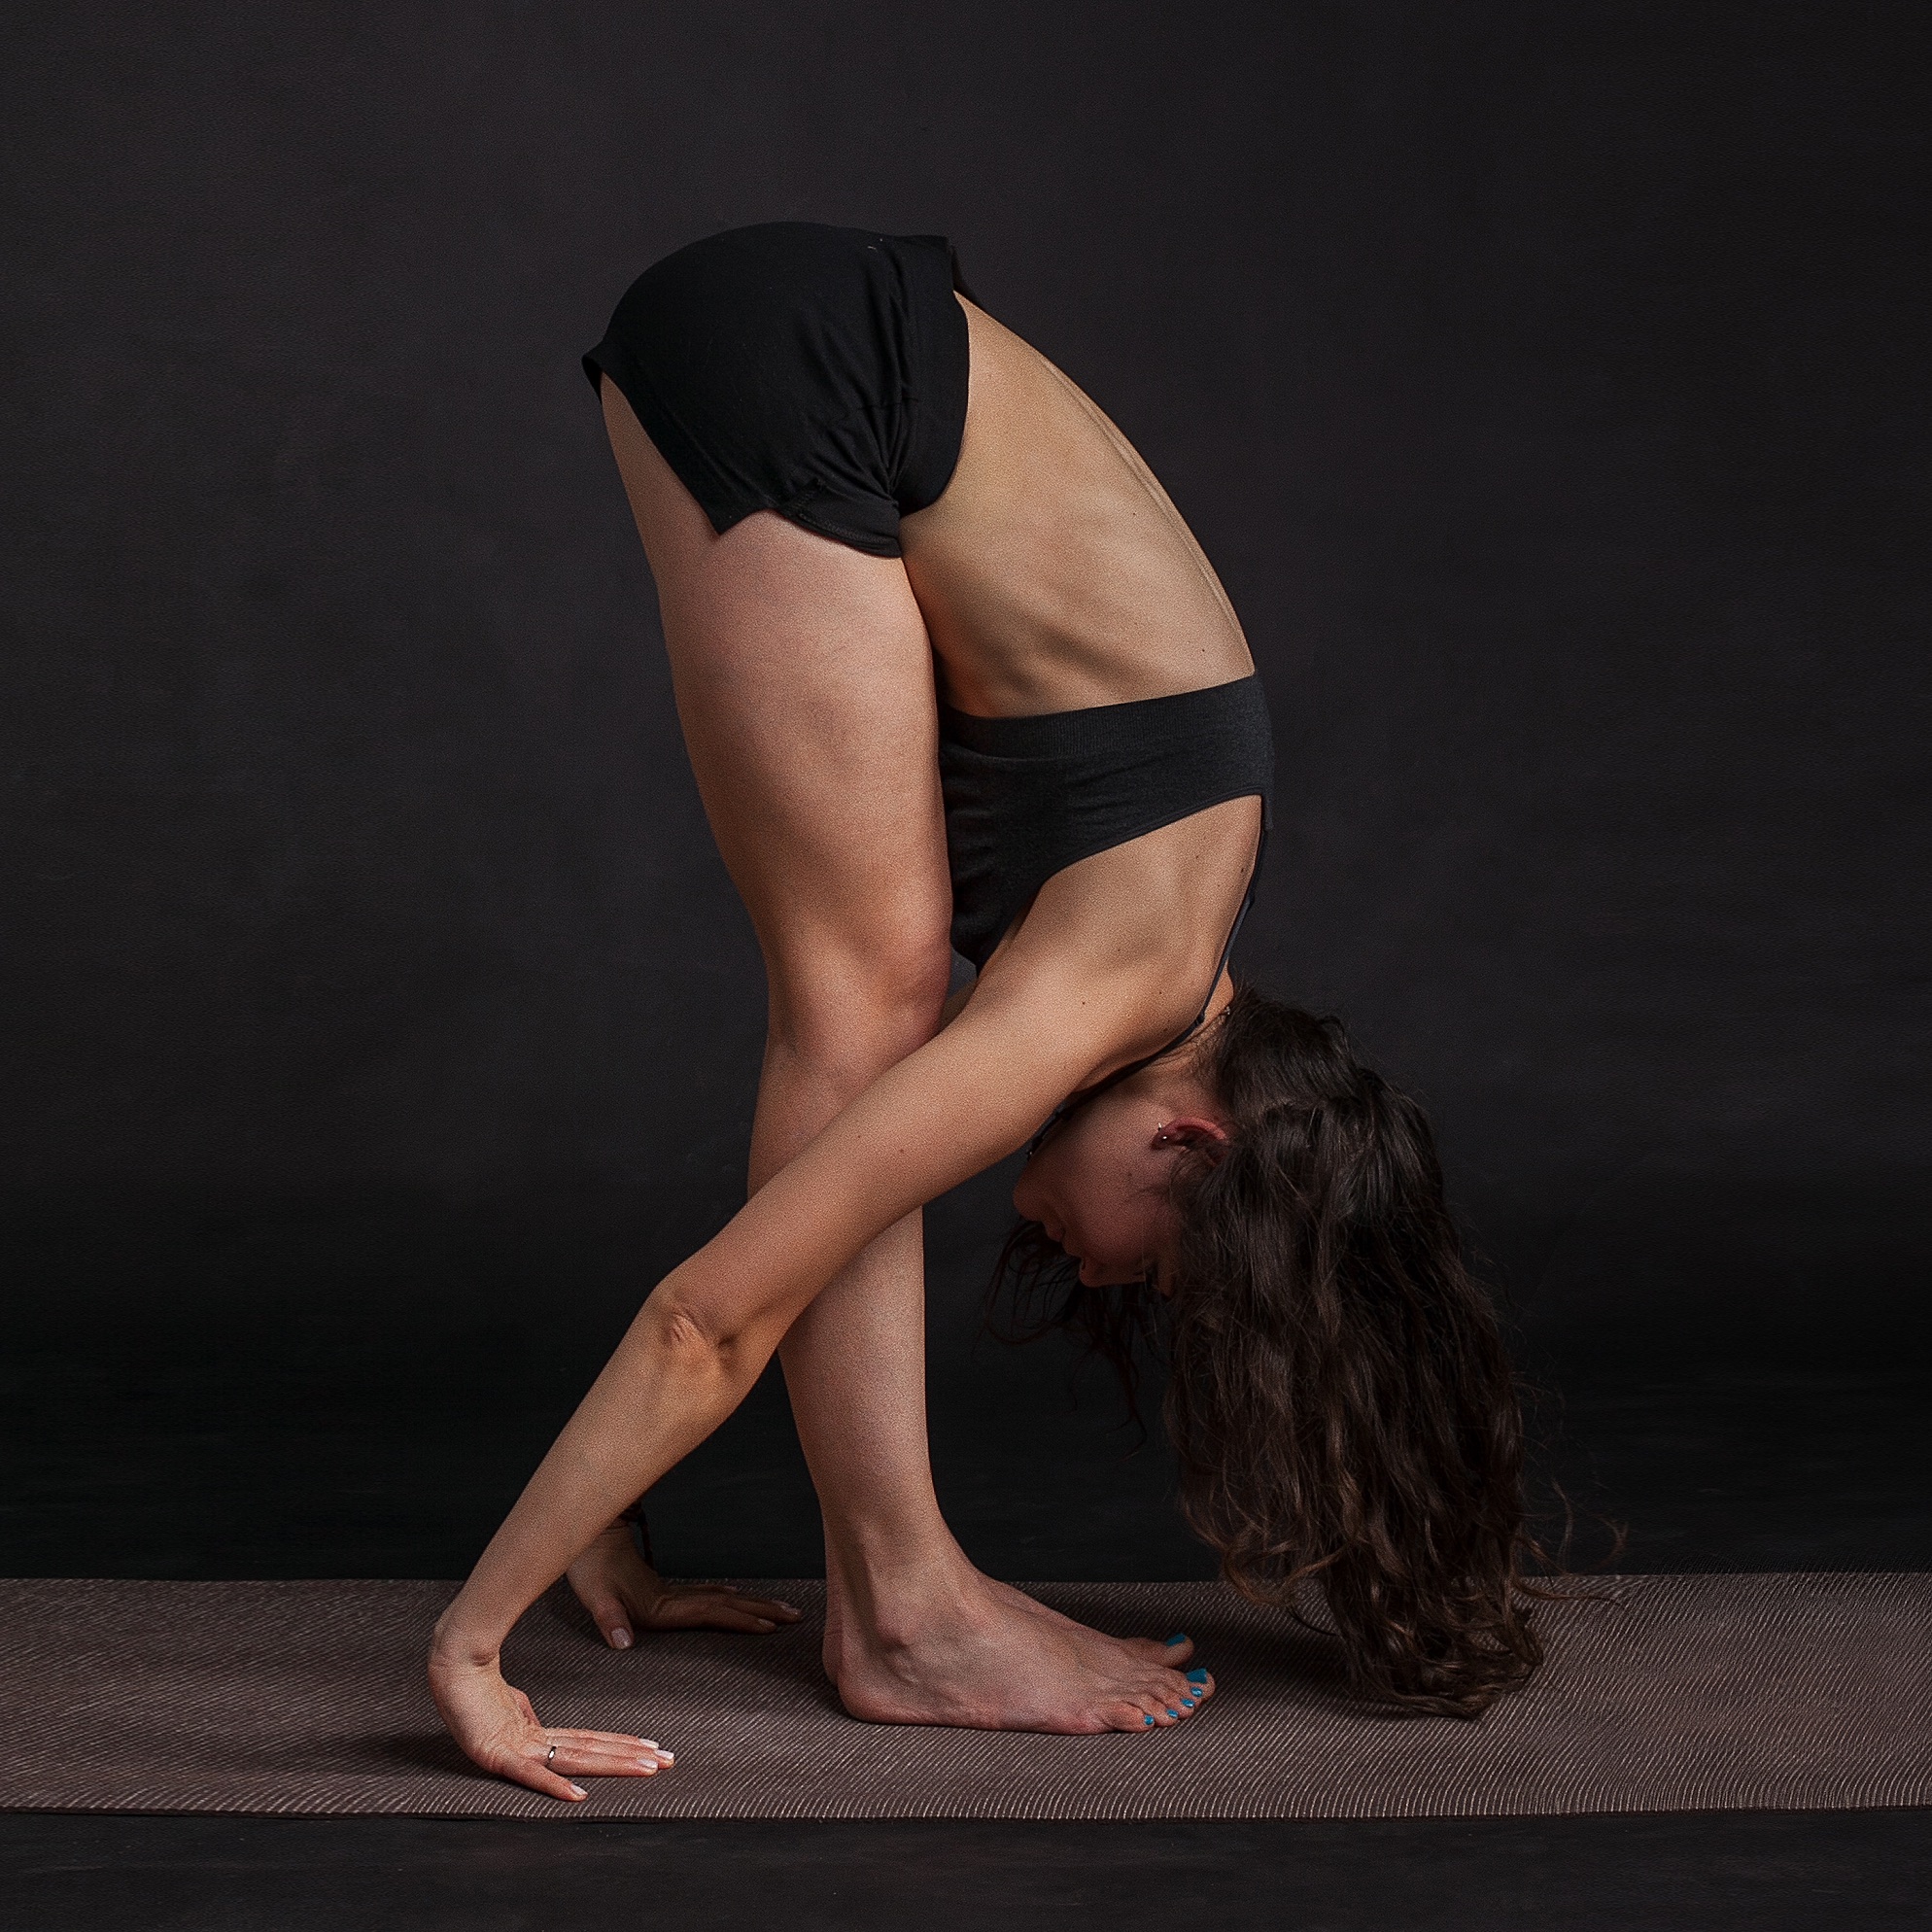
leg, dance, sitting, arm, muscle, human body, sports, thigh, human positions, art model, modern dance, physical fitness